Carlos Ferreyros

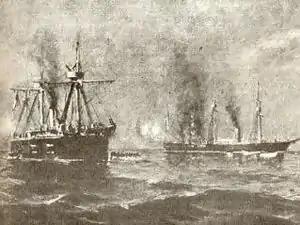
Capture of the corvette Pilcomayo

On November 17, 1879, the "Pilcomayo", the "Unión" and the "Chalaco" returned to Callao by order of the Peruvian president, Mariano Ignacio Prado. However, on November 18 they were ambushed by the Chilean squad, and the "Pilcomayo" was pursued and captured while the other two ships managed to escape. Ferreyros wanted to burn and sink the gunboat, but the Chileans from the 3,560-ton ironclad "Almirante Cochrane" boarded the ship and prevented its collapse in time. Ferreyros and his crew went to Chile as prisoners of war, while the gunboat became integrated into the Chilean Navy. The news of the capture of the Pilcomayo was greeted with joy in Chile.